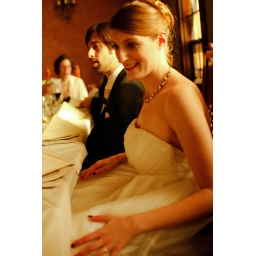
trying to make her dress fit in her chair